Military history of the United Kingdom during World War II

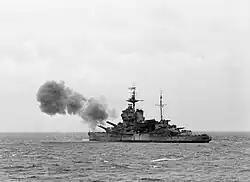
bombarding German defensive positions off Normandy, 6 June 1944.

Germany launched its invasion of Yugoslavia on 6 April 1941, winning a quick victory but delaying the much larger planned invasion of Russia (Operation Barbarossa).